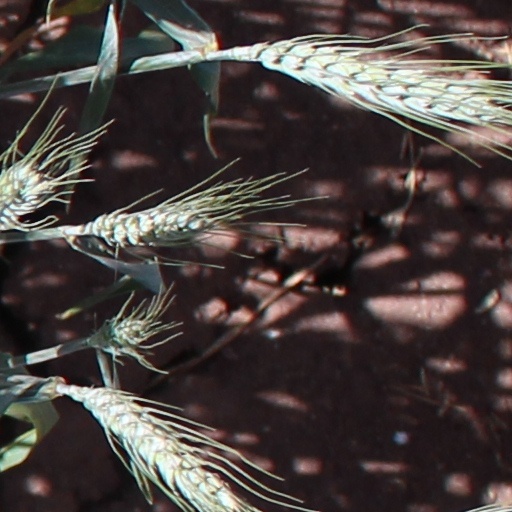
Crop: wheat